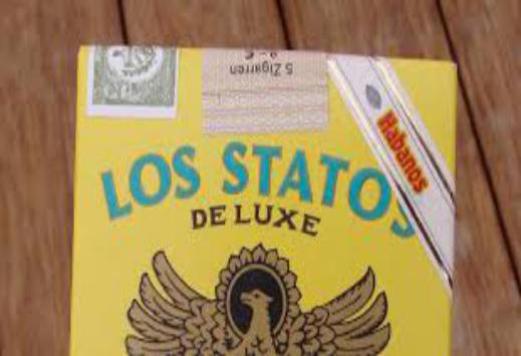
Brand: los statos de luxe
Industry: Necessities